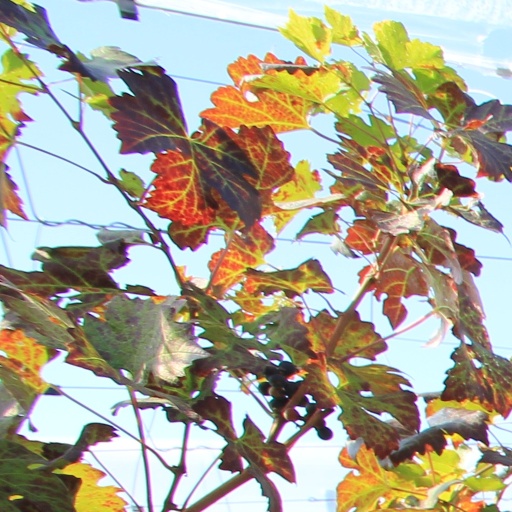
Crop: grape